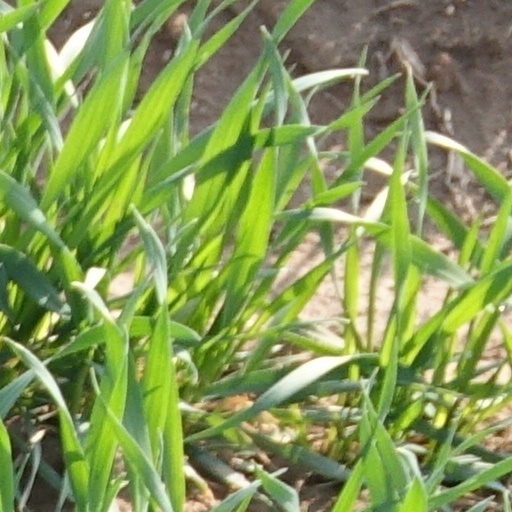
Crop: wheat